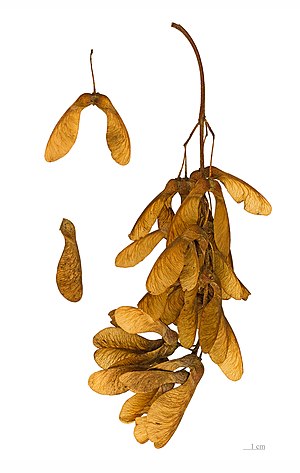
Ahorn / Galleri
Frugter.
"Ahorn er et stort, løvfældende træ med grove grene og håndlappede blade. På grund af artens store hårdførhed, tålsomhed over for beskæring og kronebygning bruges den ofte som allé- og bytræ. Dens frugter er de kendte, vingede ""helikoptere"". Ahorn kaldes også Ær eller Valbirk.